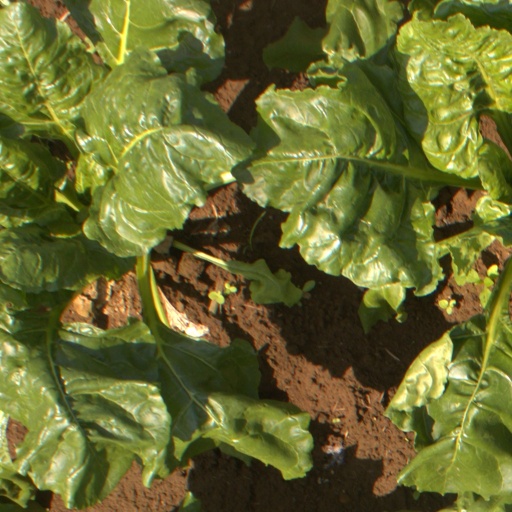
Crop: sugar beet